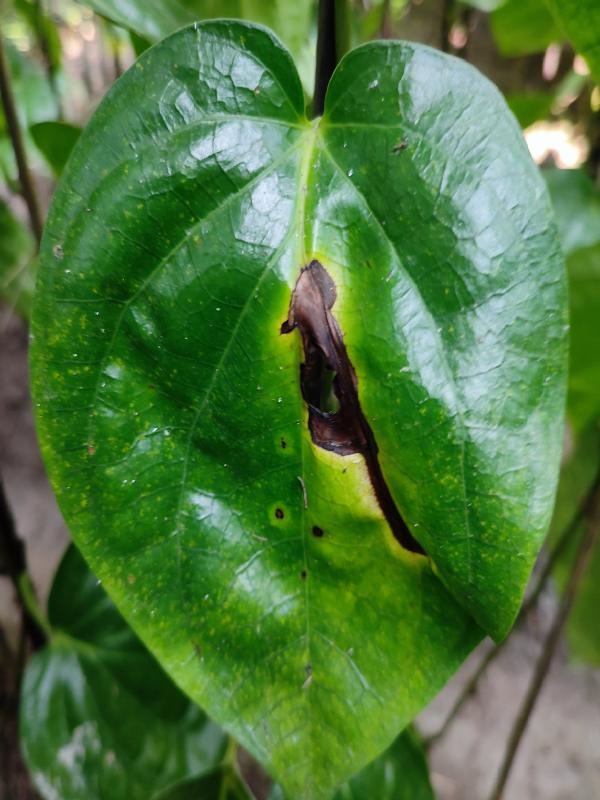
Label: Bacterial_Leaf_Disease